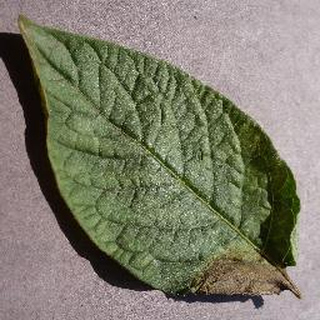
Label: potato_late_blight